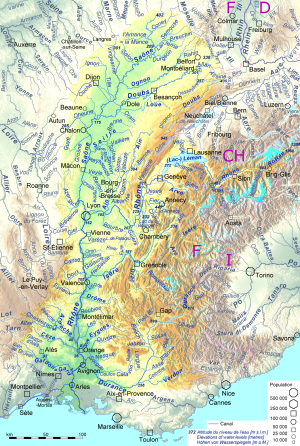
Rhône / Galleri
Rhône er en 812 km lang schweizisk/fransk flod, som udspringer i Valais i Schweiz i Gotthard-massivet ved Rhônegletsjeren. Rhône er Frankrigs mest vandrige flod. Den løber gennem Genevesøen og ind i Frankrig ved Geneve. Herefter løber den mod syd og lægger skråninger til vindyrkningen i Côtes du Rhône. Rhône har sit udløb i Middelhavet via Camargue, et stort sumpområde syd for Nîmes og Avignon ved den franske middelhavskyst.